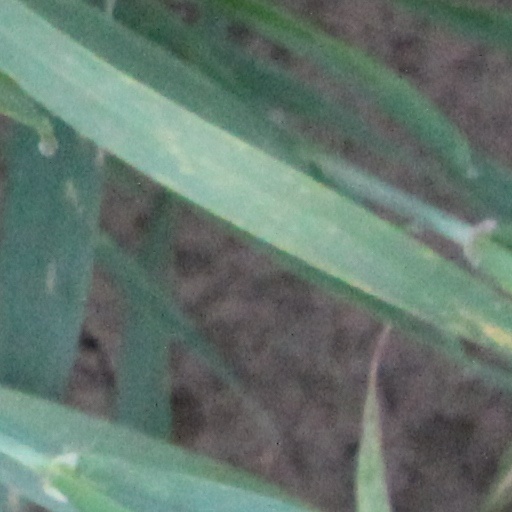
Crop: wheat